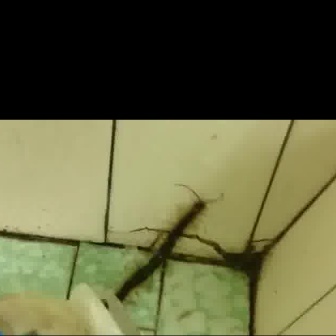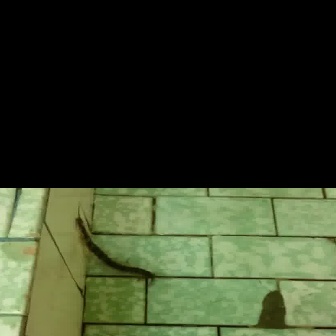
  Please identify the target specified by the bounding box [95,182,224,311] in the first image and locate it in the second image. Return the coordinates in [x_min,y_min,x_max,y_max] format.
Answer: [72,205,154,287]